Pornophonique

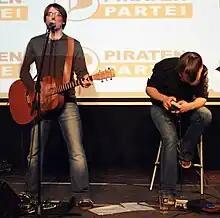
Election party of the Pirate Party 2009 in Mainz (Germany).

In 2003, both decided to start a project called Pornophonique, but due to the little response from labels, Richter and Heuser decided to provide their music on the Internet for free.